Kehat Shorr

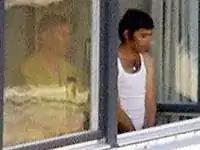
Israeli hostages Shorr (left) and Andre Spitzer (right) talk to German officials during the hostage crisis.

Kehat was among the Israelis taken hostage and murdered by Black September terrorists at the 1972 Summer Olympics. The Israeli team was sleeping in their quarters in the early morning hours of 5 September 1972, when the terrorists raided the compound, murdered two of the Israeli athletes and took the others hostage. Kehat Shorr was photographed standing next to fellow coach Andre Spitzer at the second-floor window of their besieged building while terrorists trained guns on the pair. The German authorities failed to rescue 9 hostages, including Kehat Shorr, resulting in their deaths. Shorr's team members, Henry Hershkowitz and Zelig Stroch, survived the attack.